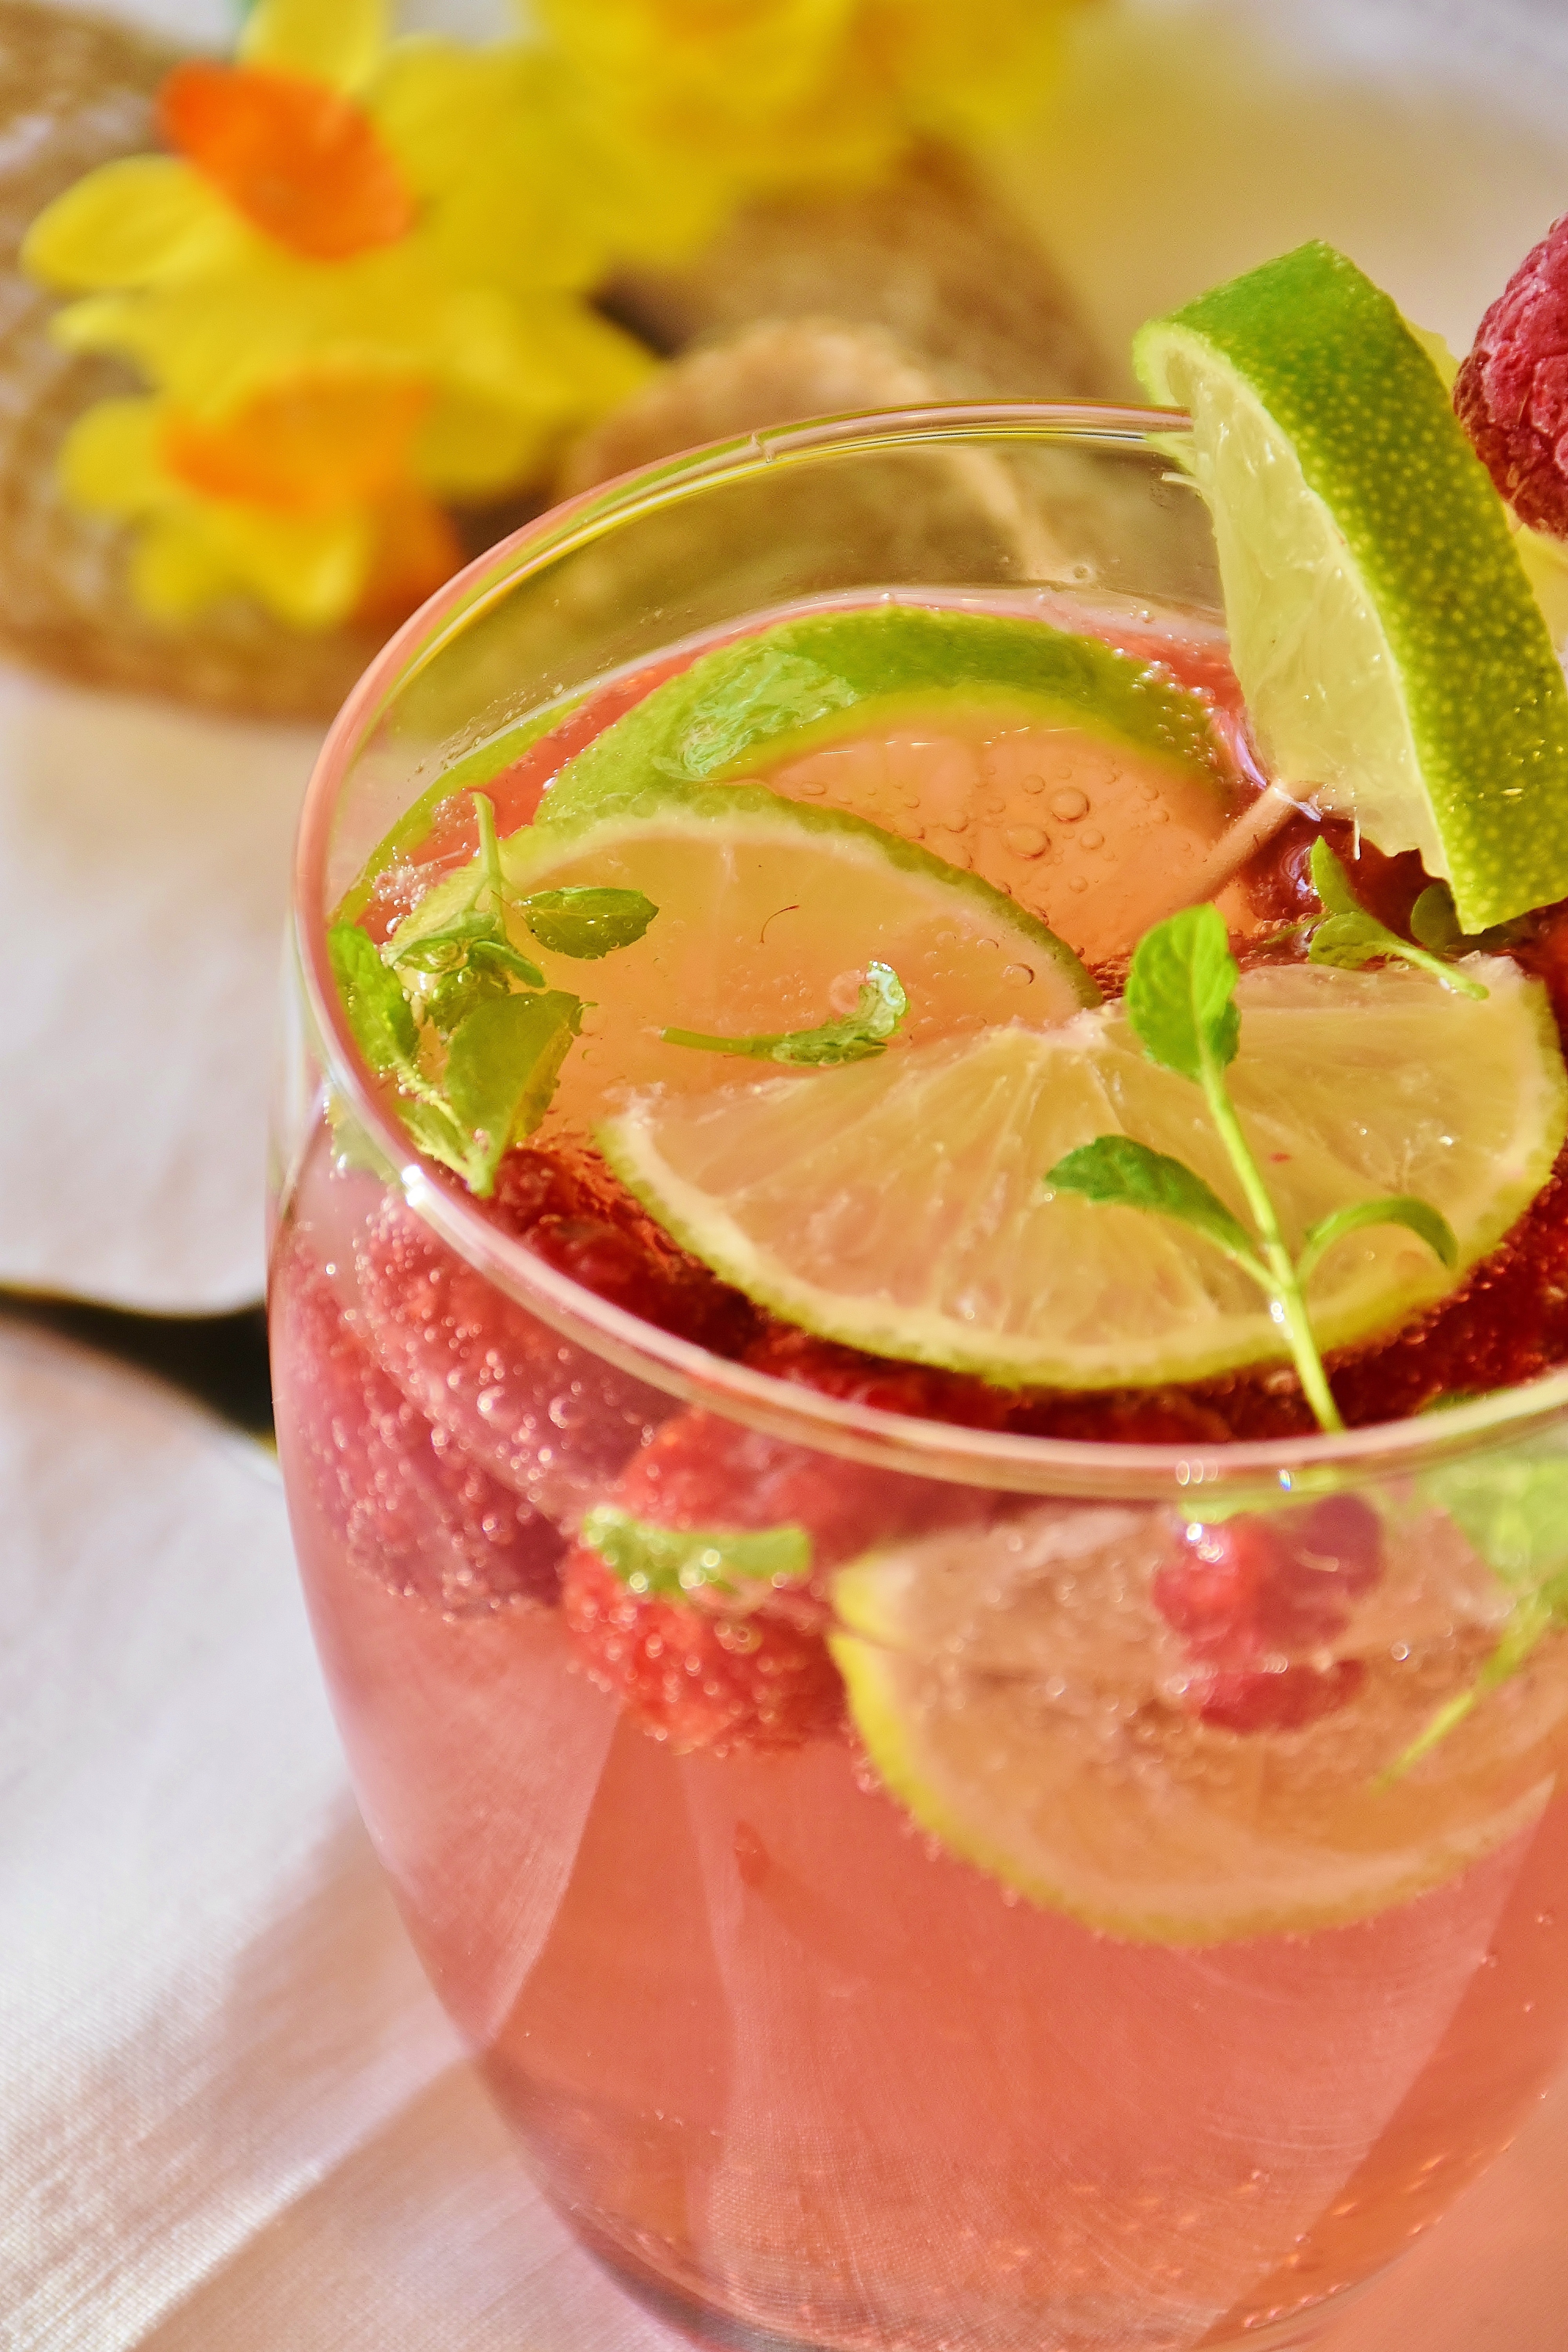
water, liquid, fruit, glass, food, relax, produce, lemonade, drink, mint, cocktail, mojito, lime, mineral water, transparent, design, raspberries, fruits, thirst, detox, vitamins, frisch, citrus, punch, flowering plant, vitamin c, alcoholic beverage, slice of lemon, spritzer, carbonic acid, alcohol free, non alcoholic beverage, mai tai, limeade